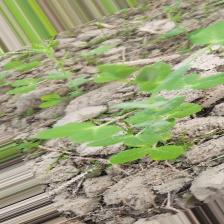
Label: Powdery Mildew